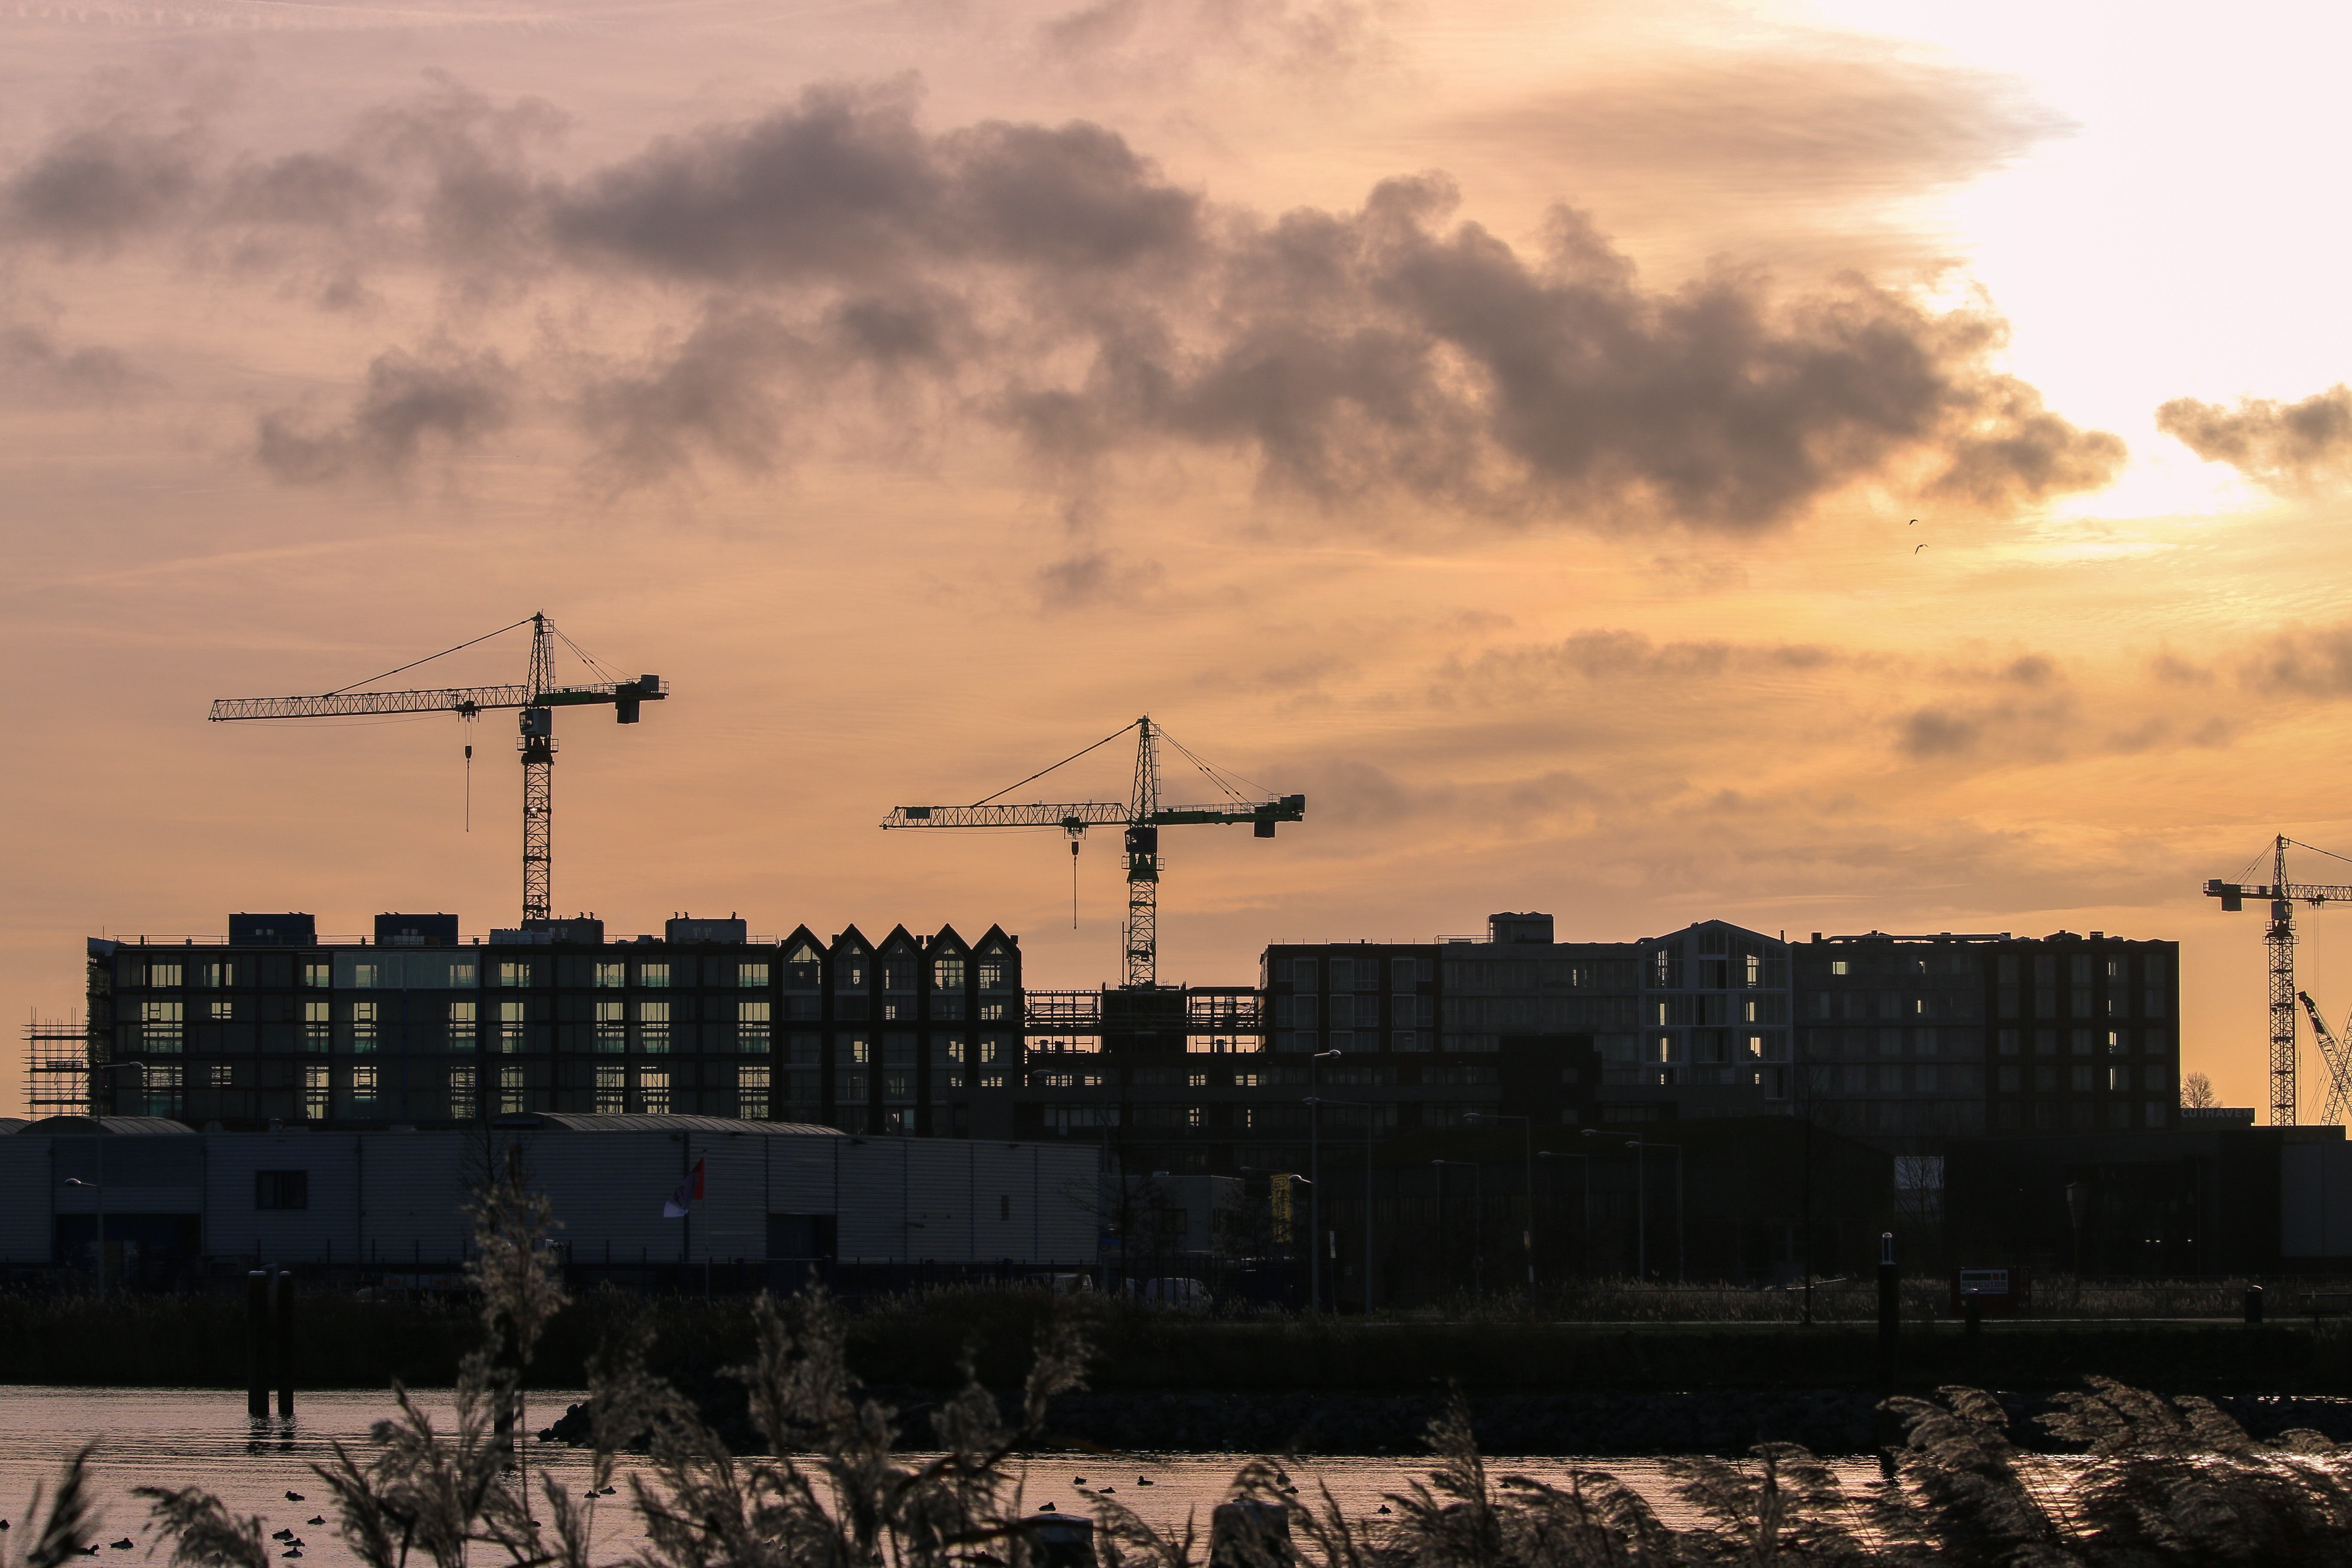
horizon, cloud, sky, sunrise, sunset, skyline, morning, dawn, city, cityscape, dusk, evening, construction, industry, apartment, construction site, amsterdam, bank, faucet, apartments, new construction, construction crane, urban area, morning air, atmospheric phenomenon, atmosphere of earth